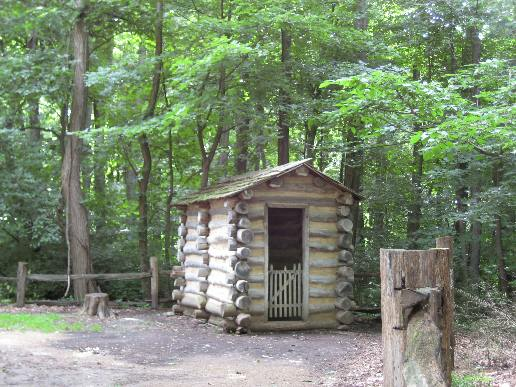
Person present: No